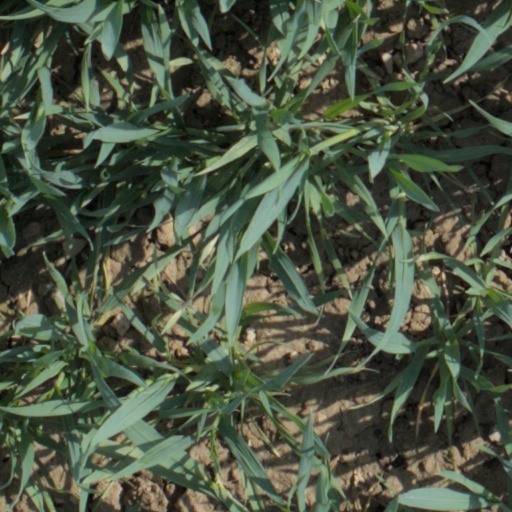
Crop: wheat